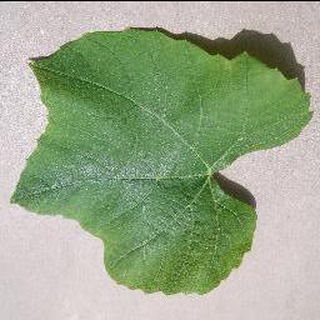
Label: healthy_grape